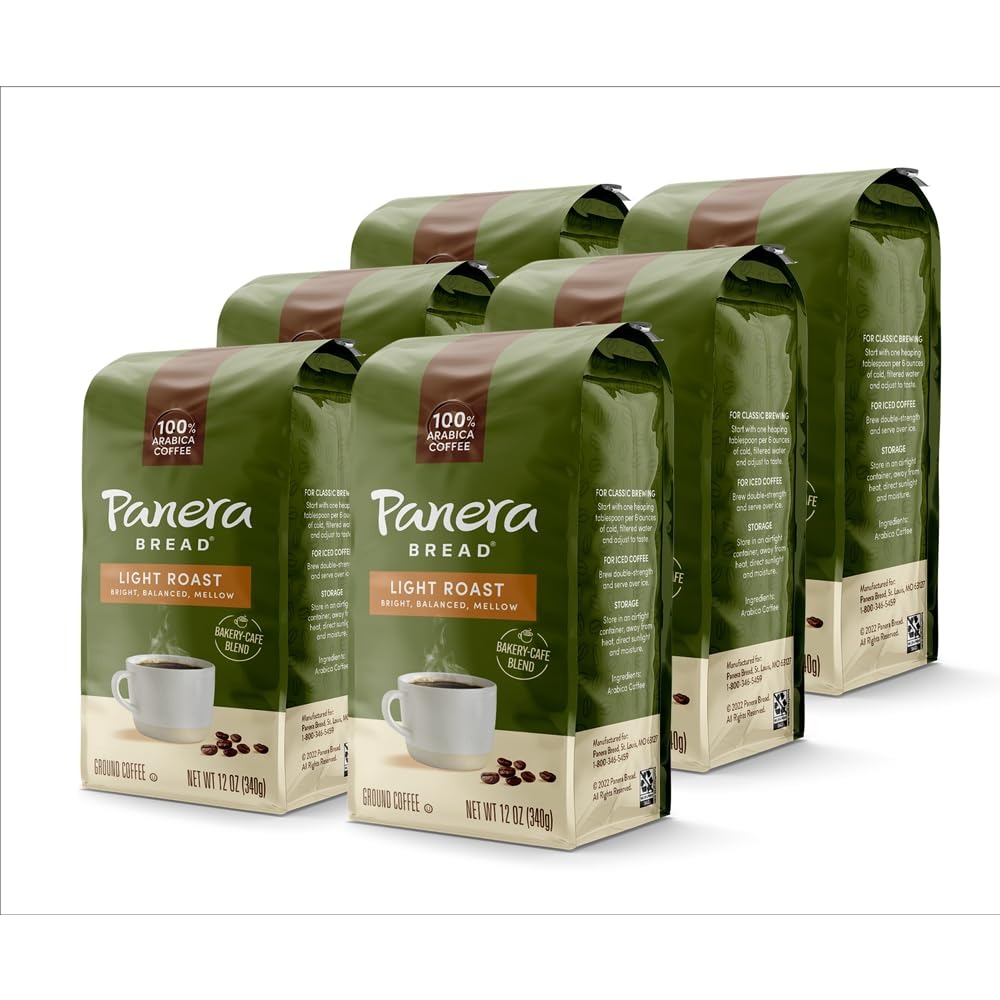
Item Name: Panera Light Roast, Ground Coffee, 100 percent Arabica Coffee, Bagged 12oz, Pack of 6
Bullet Point 1: Meet the morning multi-tasker. Our Light Roast coffee is mellow, bright and balanced, with a pleasantly smooth taste and just a hint of nutty flavor. Get ready to greet the day.
Bullet Point 2: Tasting notes: Bright, Balanced, Mellow
Bullet Point 3: Pairs well with: Milk and granola, a cinnamon crunch bagel, and the day's first work meeting
Product Description: Meet the morning multi-tasker. Our Light Roast coffee is mellow, bright and balanced, with a pleasantly smooth taste and just a hint of nutty flavor. Get ready to greet the day.
Value: 72.0
Unit: Ounce

Price: 40.445